Ice nativity scene (Graz)

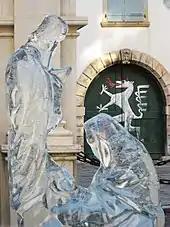
Ice nativity scene 2011 (detail)

The first ice nativity scene was modelled in 1996 on behalf of the Graz tourist association. The renowned Villach ice artist Gert J. Hödl (1943–2017) who had already succeeded in Canada, Russia, Norway and Japan came on board for the artistic direction. After two years of planning Hödl alongside four employees carved an ice nativity scene out of 156 blocks with a total weight of 23 tons, a global first. The Landhaus in the city centre was chosen as exhibition site for artwork with life-sized characters. The complete installation was eight meters wide by four meters high.